1990 Lombard regional election

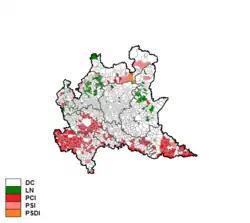
Largest party by municipality

The election was held under proportional representation with provincial constituencies where the largest remainder method with a Droop quota was used. To ensure more proportionality, remained votes and seats were transferred at regional level and calculated at-large.